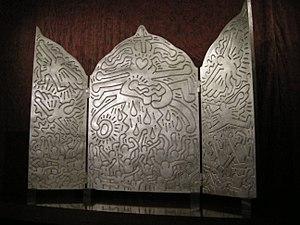
Grace Cathedral est une cathédrale épiscopalienne située dans le quartier Nob Hill de San Francisco.